Cave Thomas

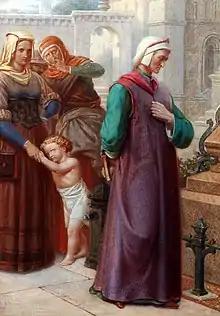
"Dante on Earth" by Cave Thomas

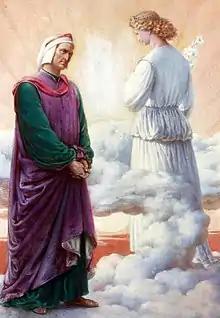
"Dante in Heaven"

William Cave Thomas (8 May 1820 – 1906), generally referred to as Cave Thomas was an English Victorian painter of historical, religious and literary subjects, also known as a sculptor and author.